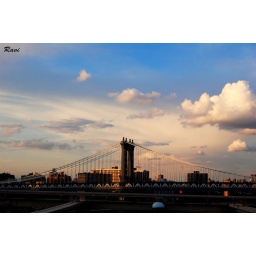
The hardest thing in life is to know which bridge to cross and which to burn